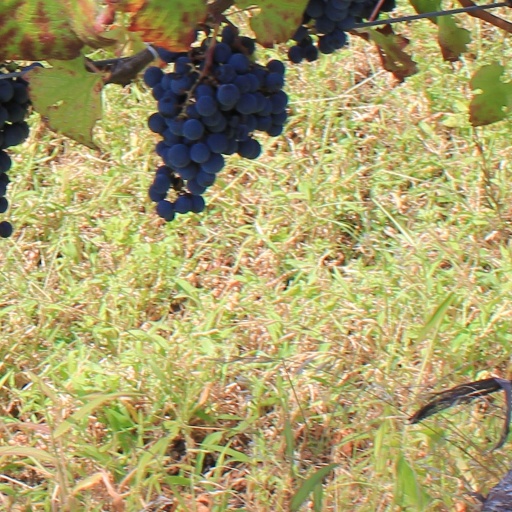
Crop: grape